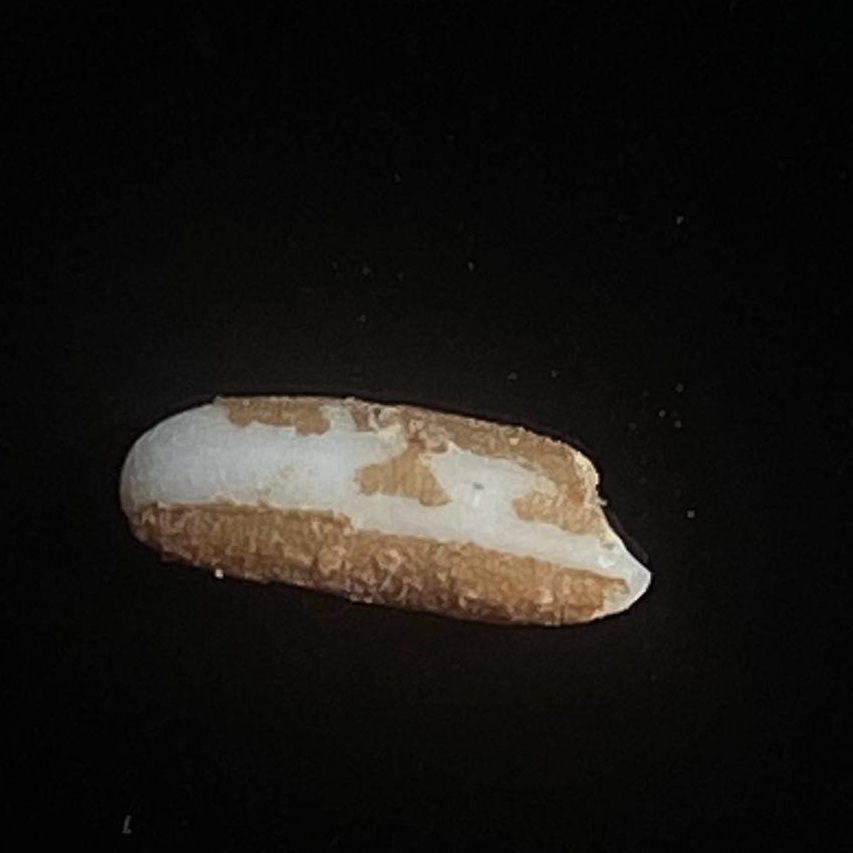
Rice variety: Lal_Binni